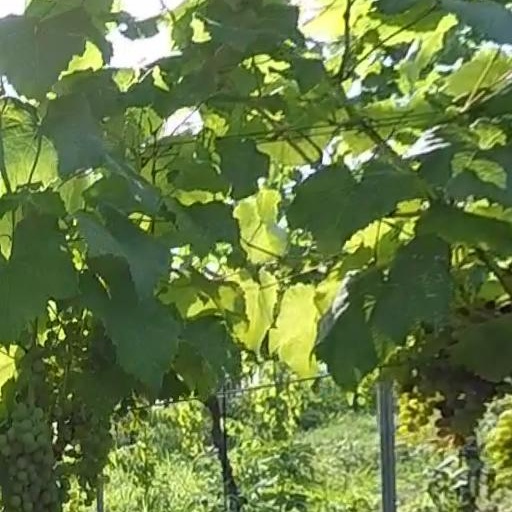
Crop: grape